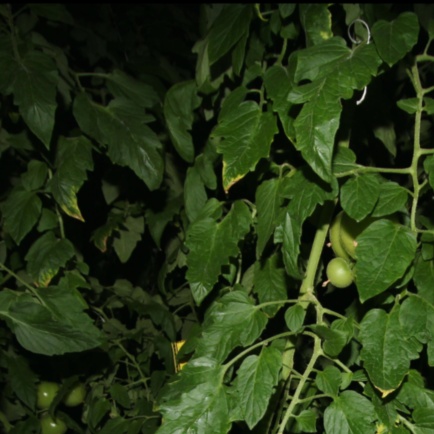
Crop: tomato